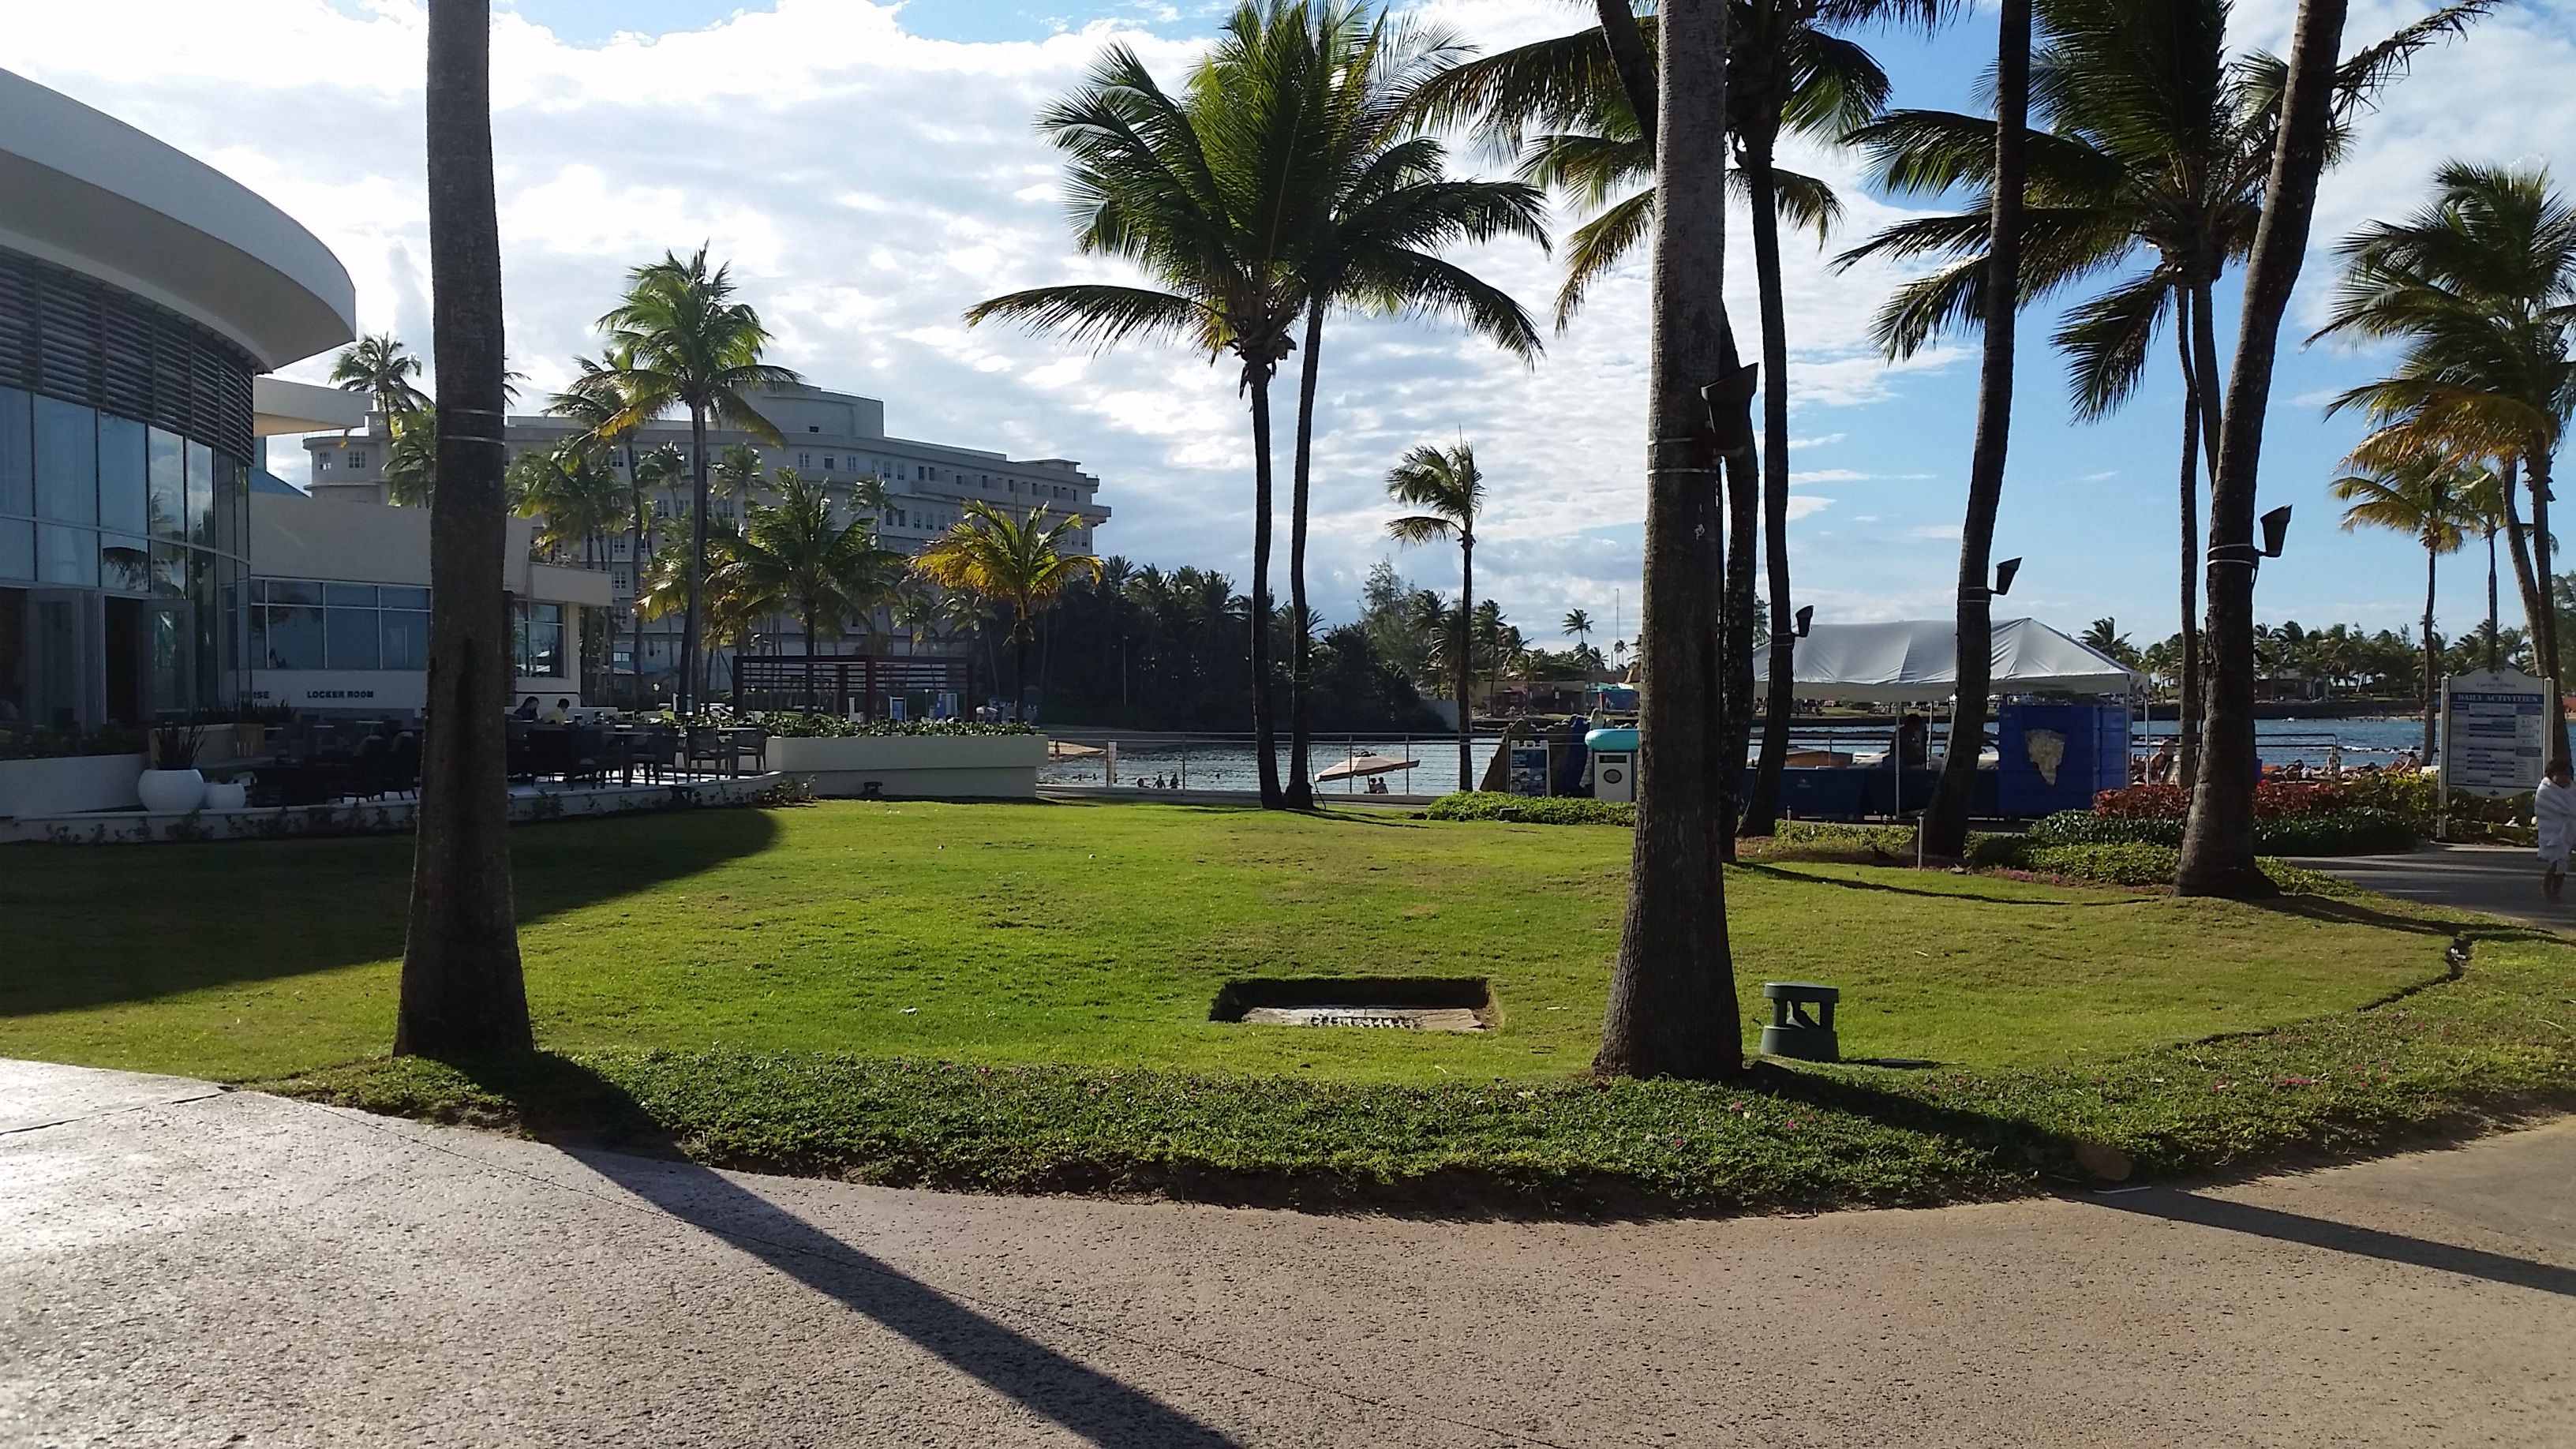
tree, grass, structure, lawn, city, walkway, vacation, suburb, tropical, park, island, resort, town square, estate, neighbourhood, puerto rico, residential area, woody plant, sport venue, arecales, palm family